Hardin, Missouri

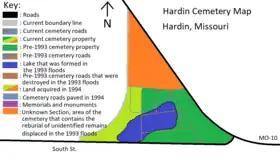
Map diagram of Hardin Cemetery

Hardin was laid out in 1868. The community was named for Charles Henry Hardin, 22nd Governor of Missouri. A post office called Hardin has been in operation since 1858.